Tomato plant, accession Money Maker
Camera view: horizontal (90 deg, fisheye); turntable rotation: 60 degrees
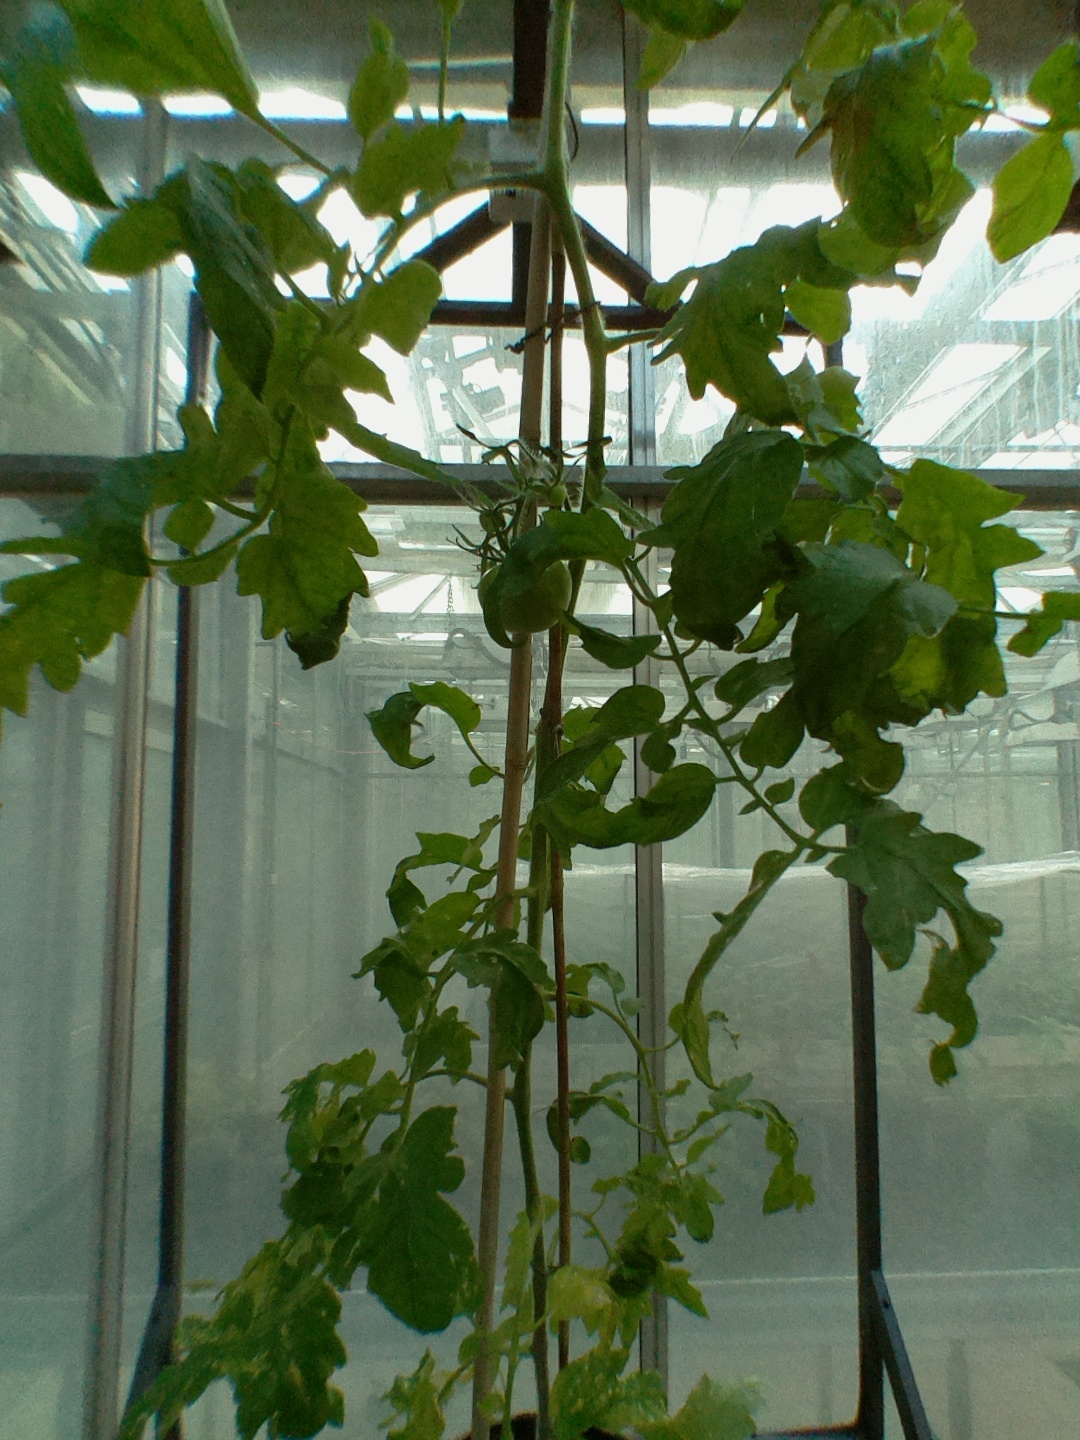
BBCH growth stage 75: 50%-60% of final fruit size